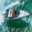
Label: ship